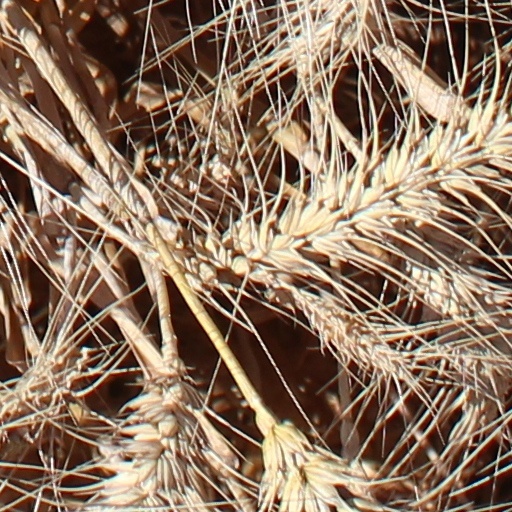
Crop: wheat